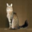
Label: cat